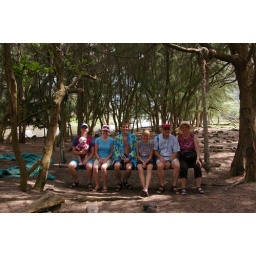
After I lost my shirt in the ocean